Maria Cunțan

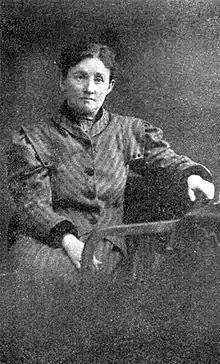
Maria Cunțan

Maria Cunțan (February 7, 1862–November 23, 1935) was an Austrian Empire-born Romanian poet.